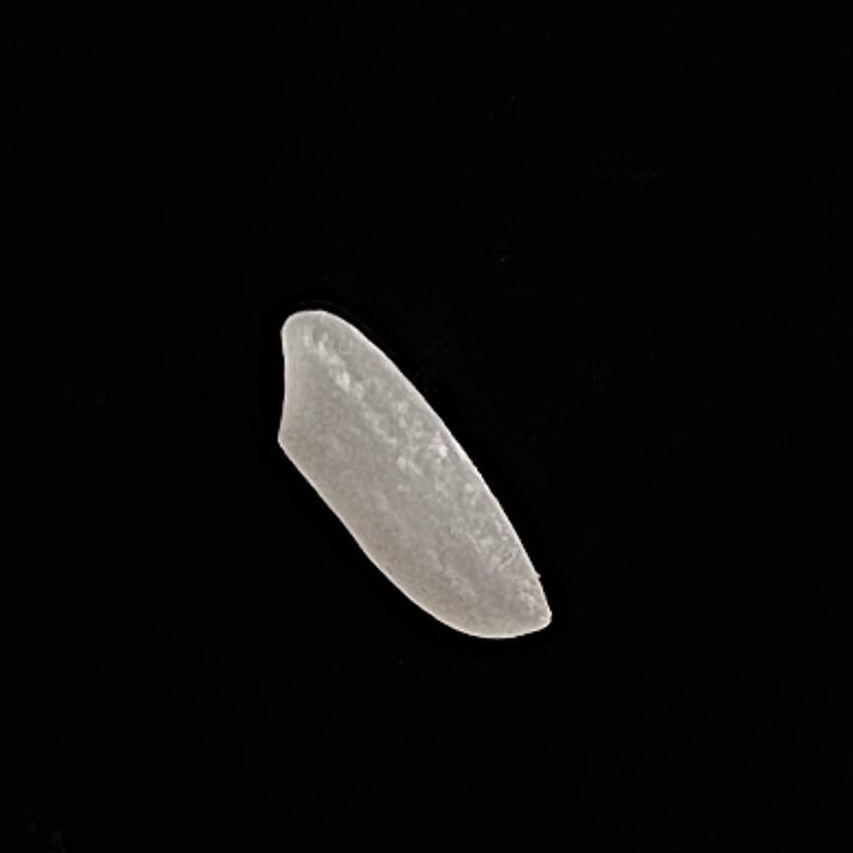
Rice variety: Katari_Polao